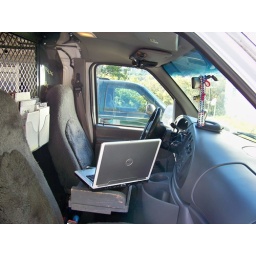
The van is equiped with a power inverter to plug in your laptop or tools.